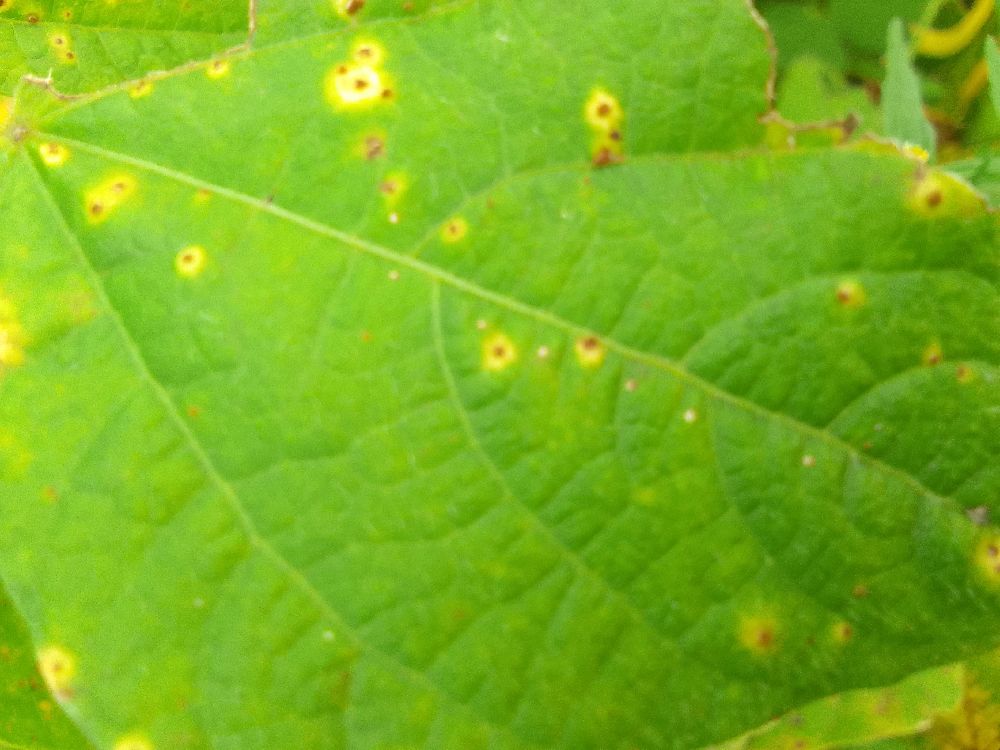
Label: rust